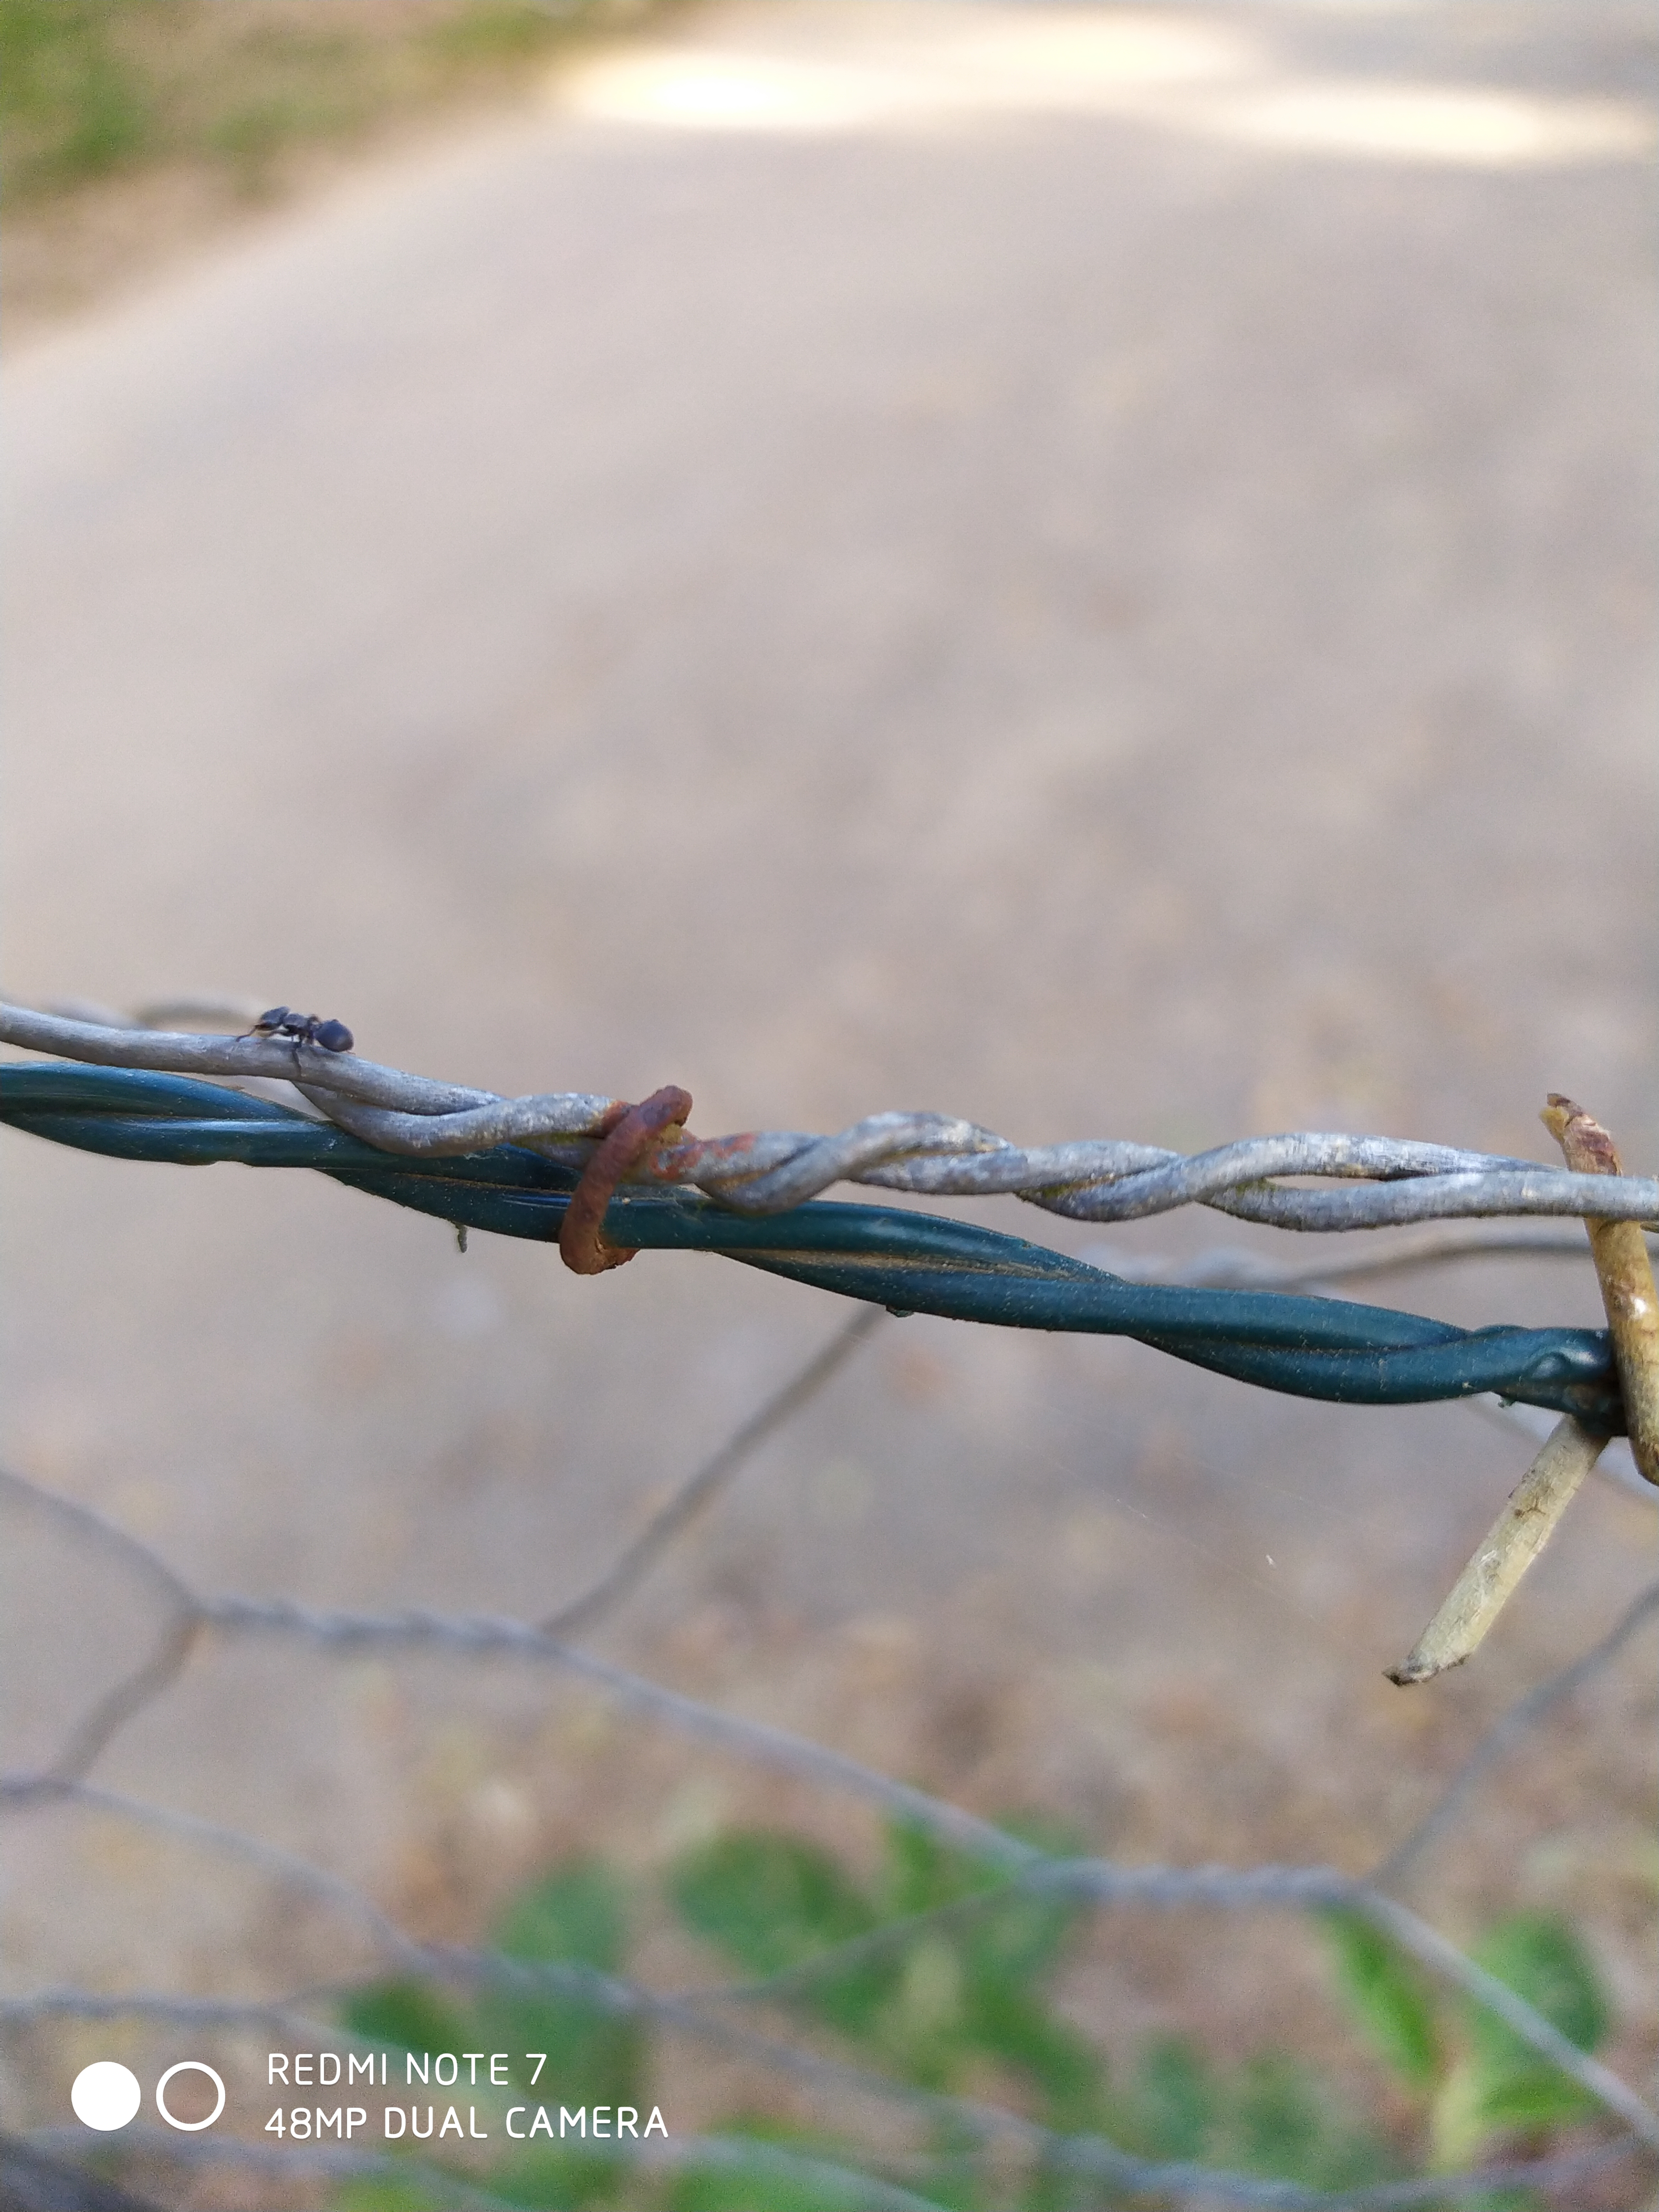
ant, wire fencing, barbed wire, fence, branch, wire, twig, plant stem, plant, wood